1952 Copa Ibarguren

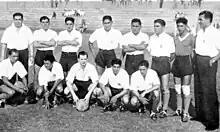
Liga Cultural, regional champions in 1952

The Liga Cultural had won the Copa de la República in December 1952 after defeating Liga de Pergamino (from the homonymous partido of Buenos Aires Province) 2–1 in the final held at C.A. Belgrano Stadium in Córdoba. achieving their second "Campeonato de la República" title.